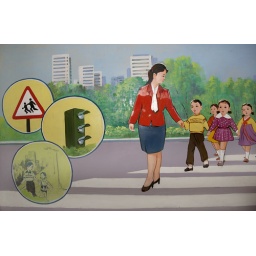
How to cross a street in North Korea